Organic Law of Village Committees

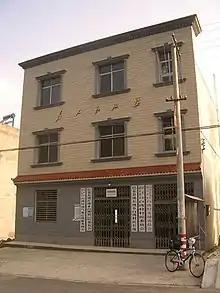
The building housing the local village committee and other organizations in Baisha Village, Xiqiuwan Township, Badong County, Hubei

The Organic Law of Village Committees of the People's Republic of China consists of 30 articles about self-governance, self-education and elections in Chinese villages.